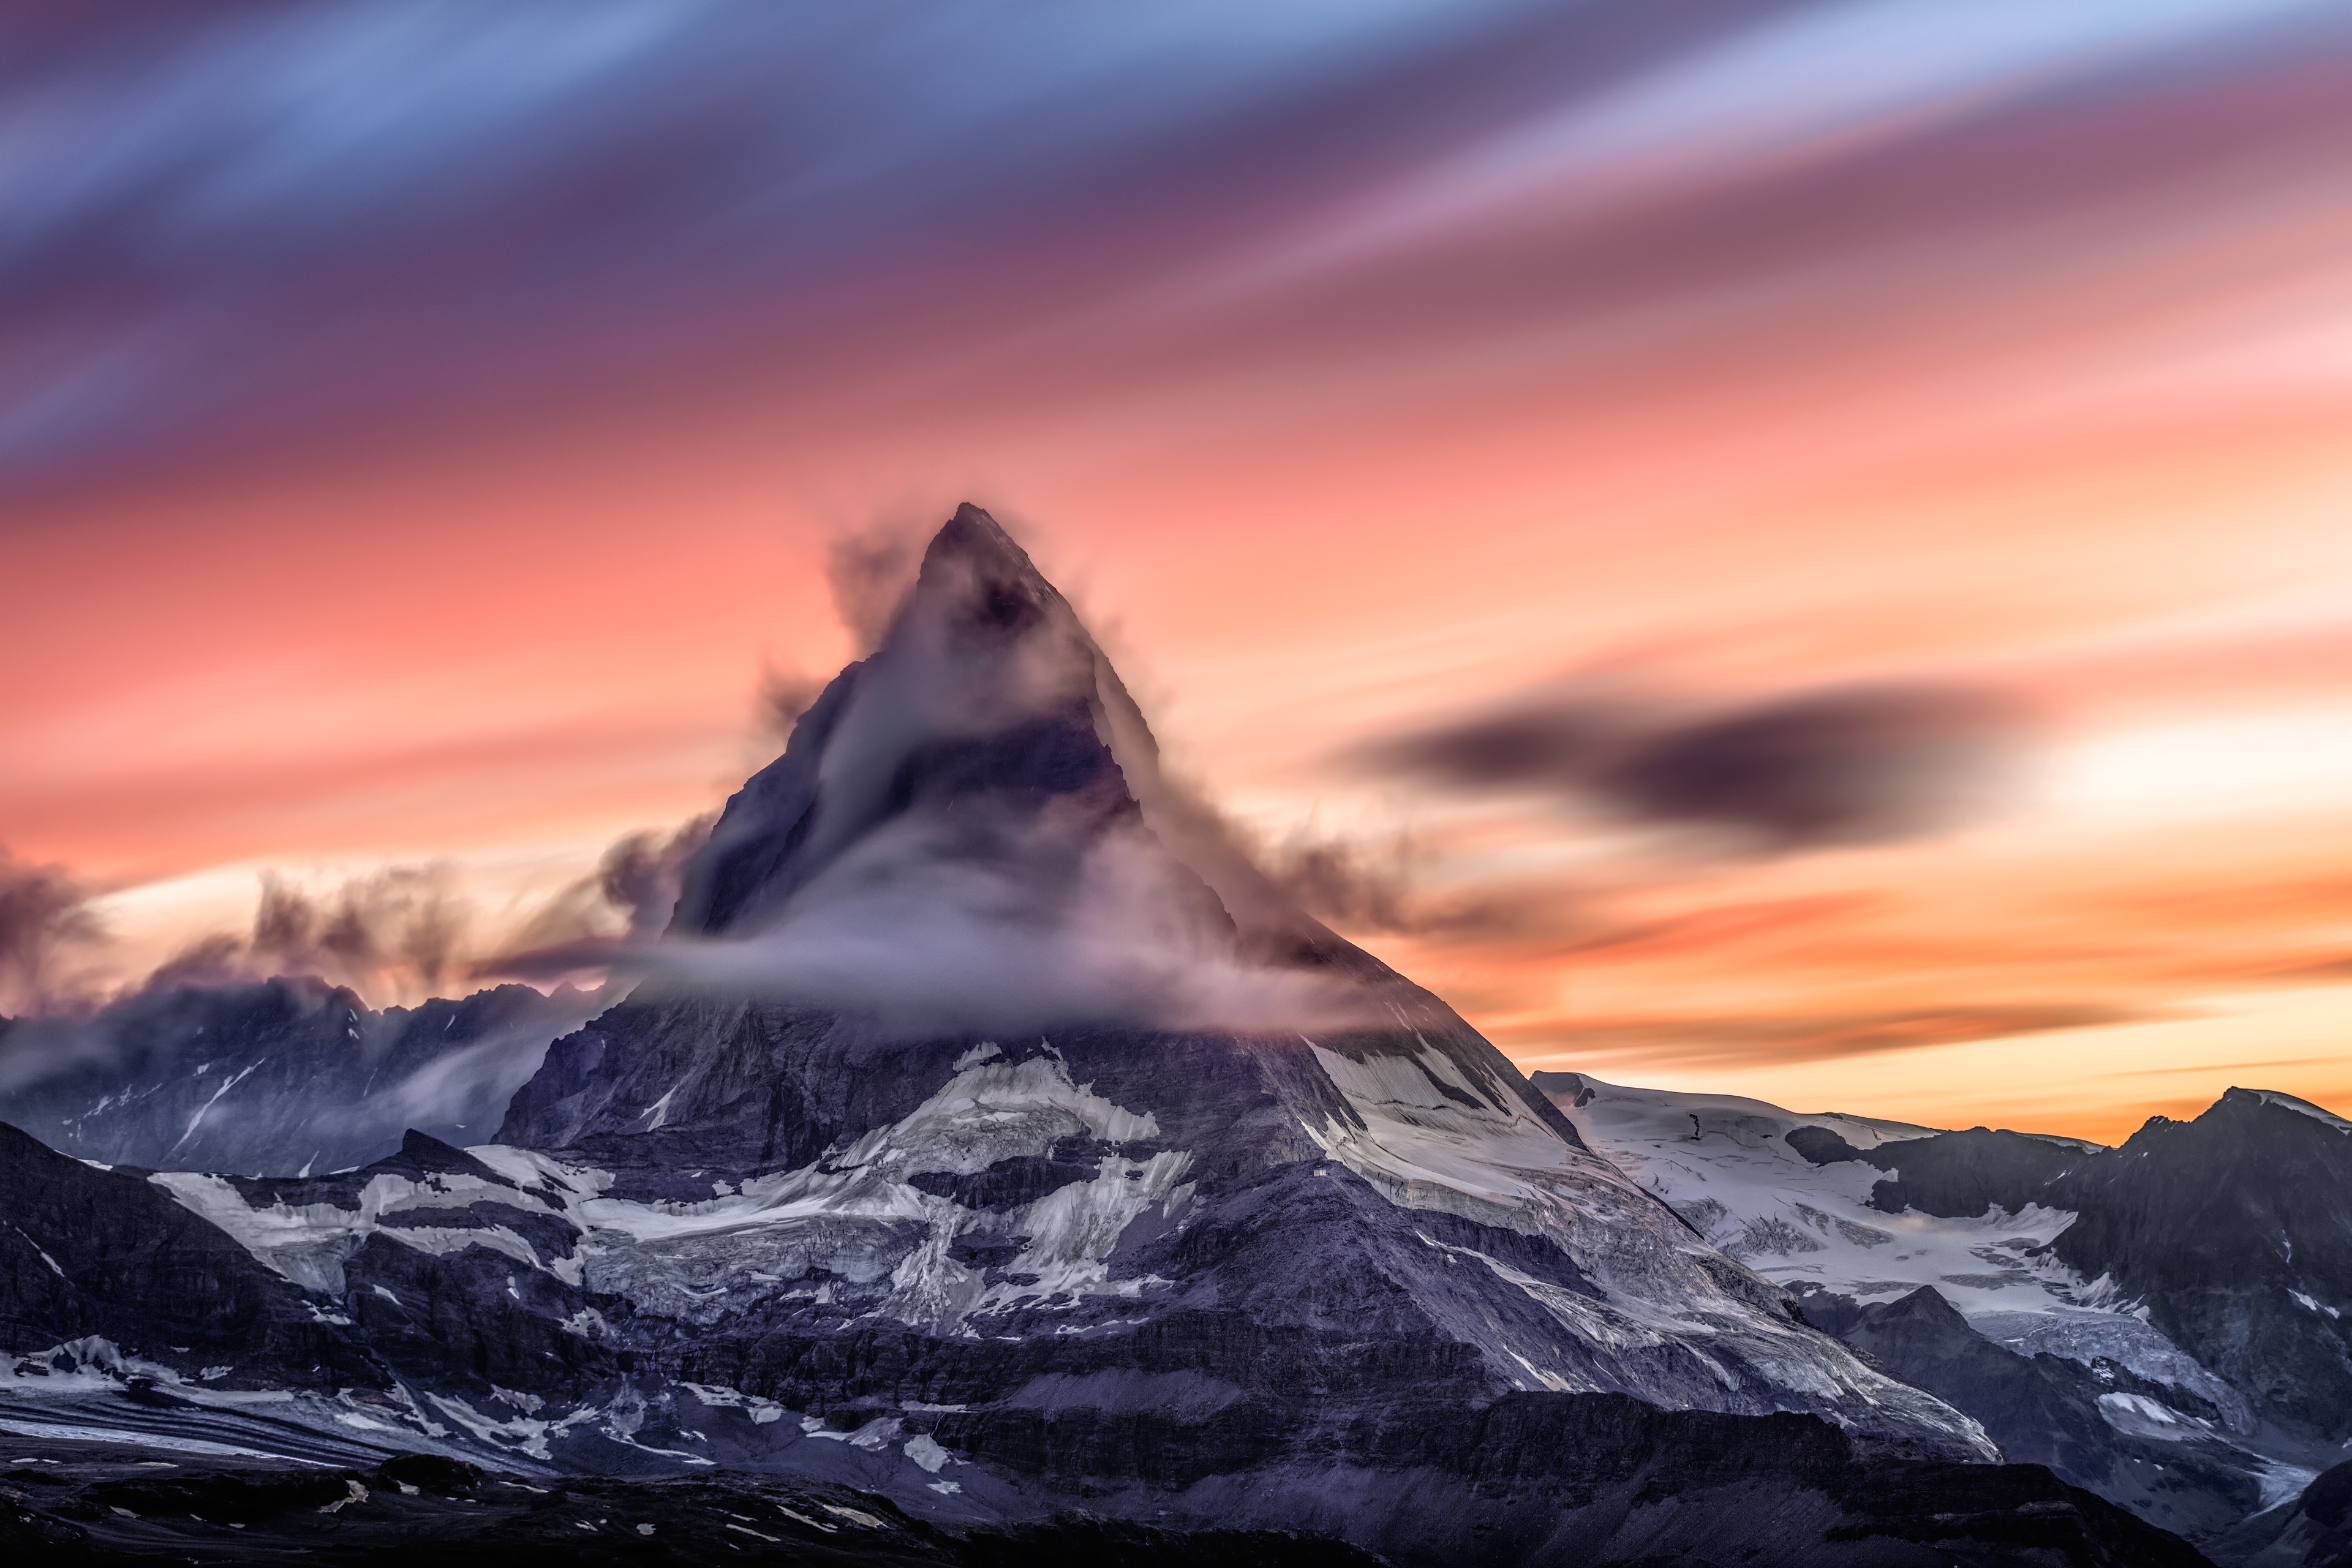
mountain, cloud, sky, sunrise, sunset, sunlight, morning, dawn, peak, mountain range, arctic, landform, geographical feature, mountainous landforms, computer wallpaper